Eastern Sabah Security Zone

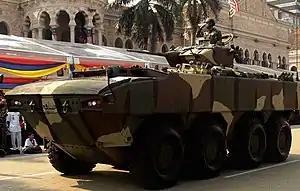
AV8 Gempita armoured fighting vehicle. 12 units are currently deployed in Tawau.

Police Force and Stations: Seven police stations will be established in the zone and five battalions of security forces with a General Operations Force (GOF) brigade will also be placed. The government has also approved an initial allocation of RM200 million to build infrastructure.